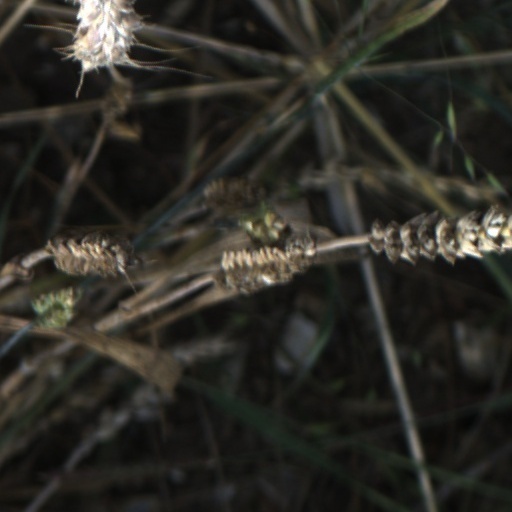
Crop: wheat